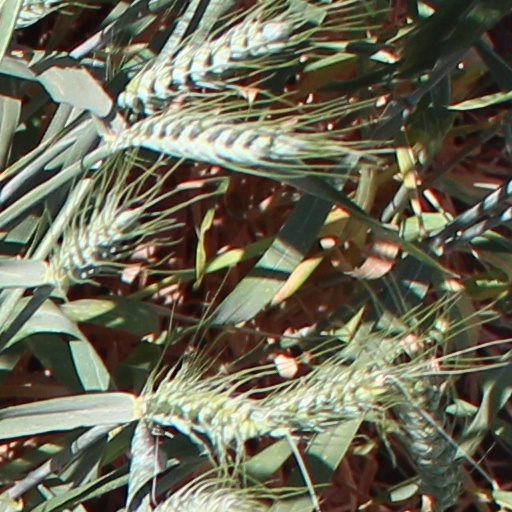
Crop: wheat